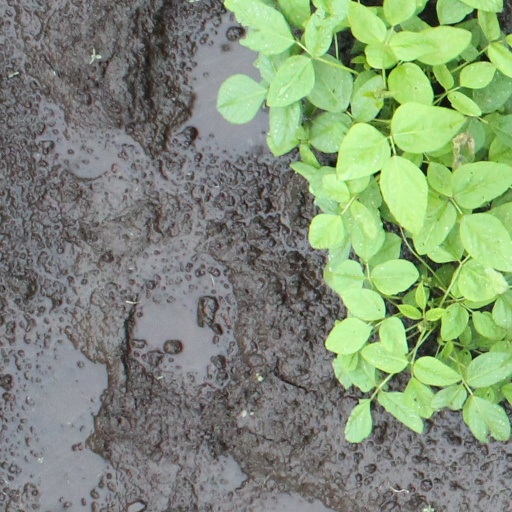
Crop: soybean